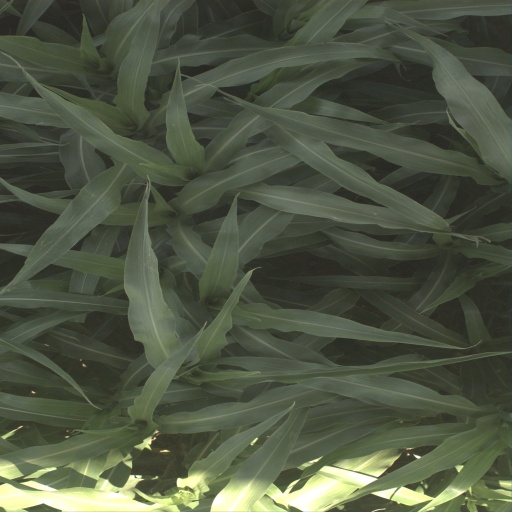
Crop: sorghum